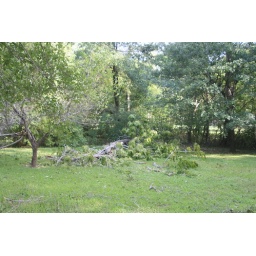
tree that fell over the back fence